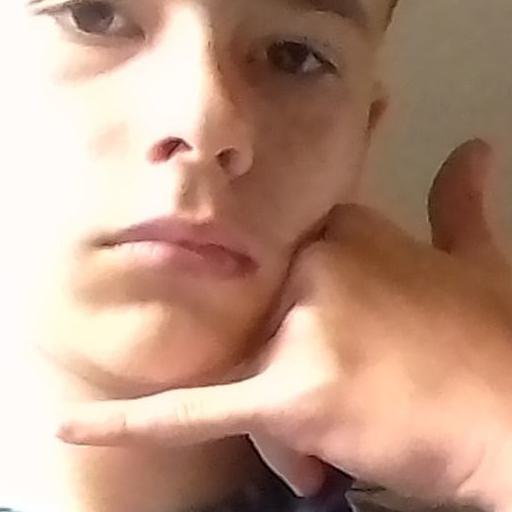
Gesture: call